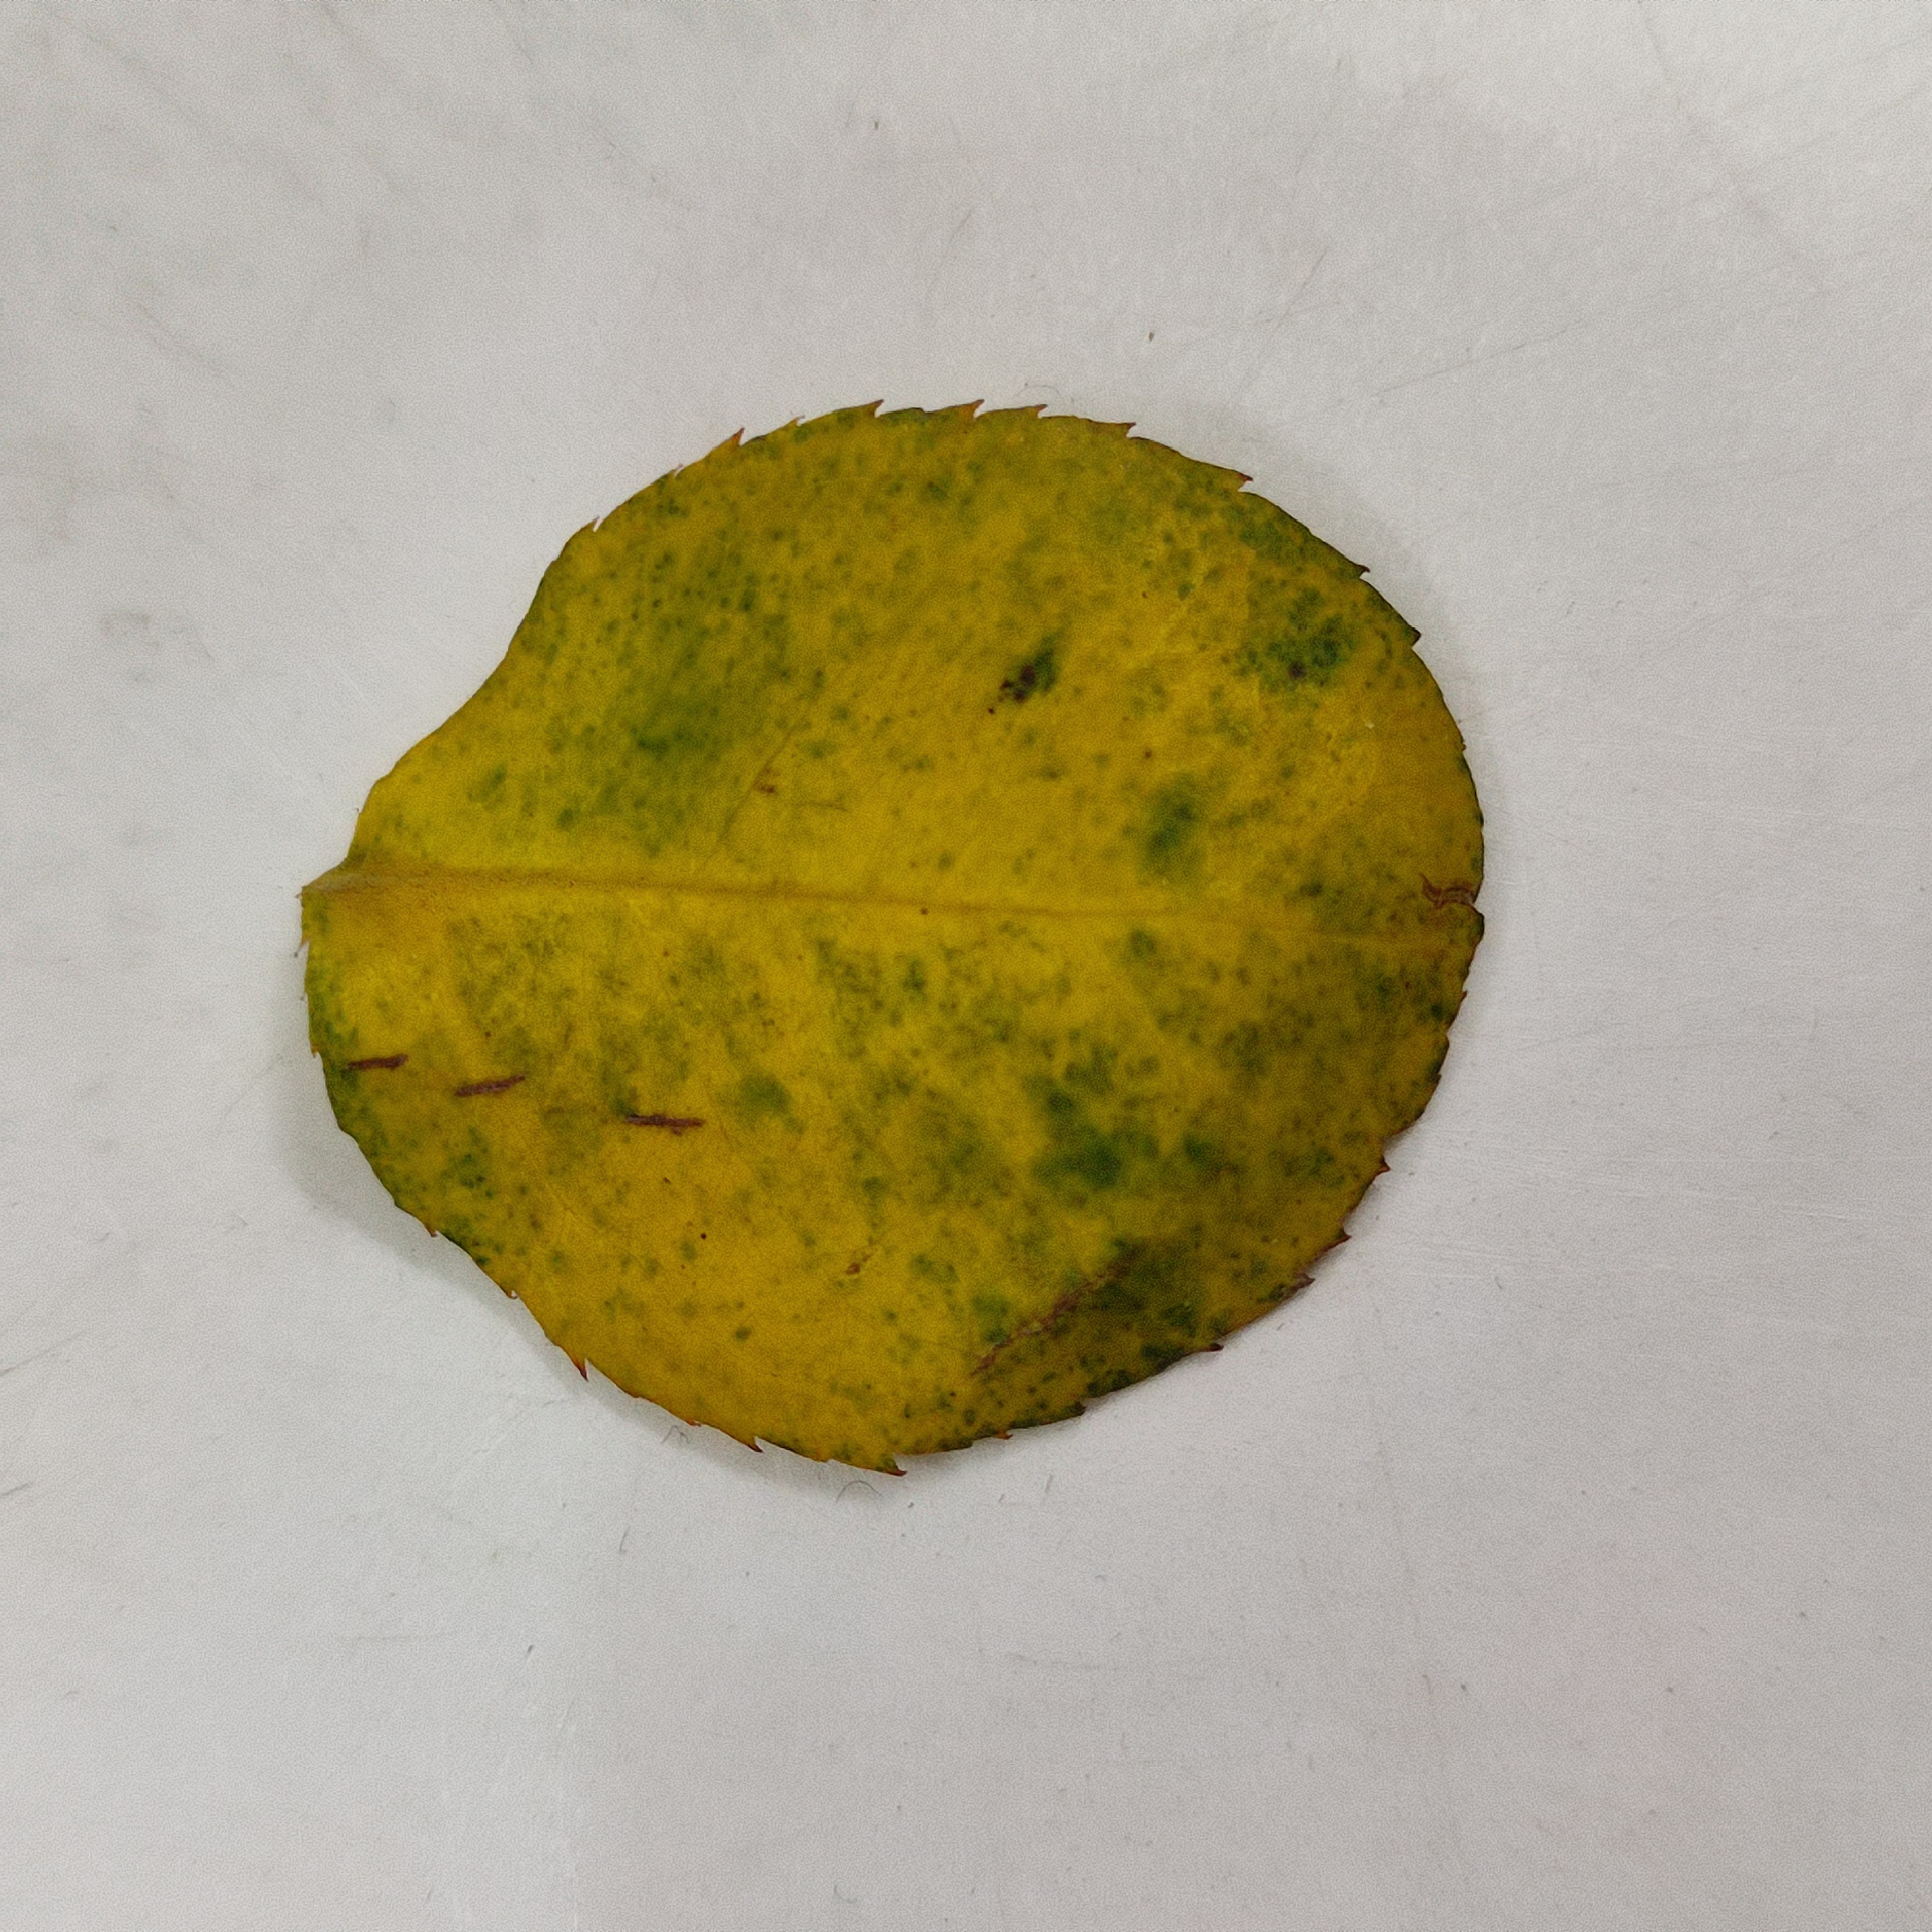
Label: Yellow Mosaic Virus